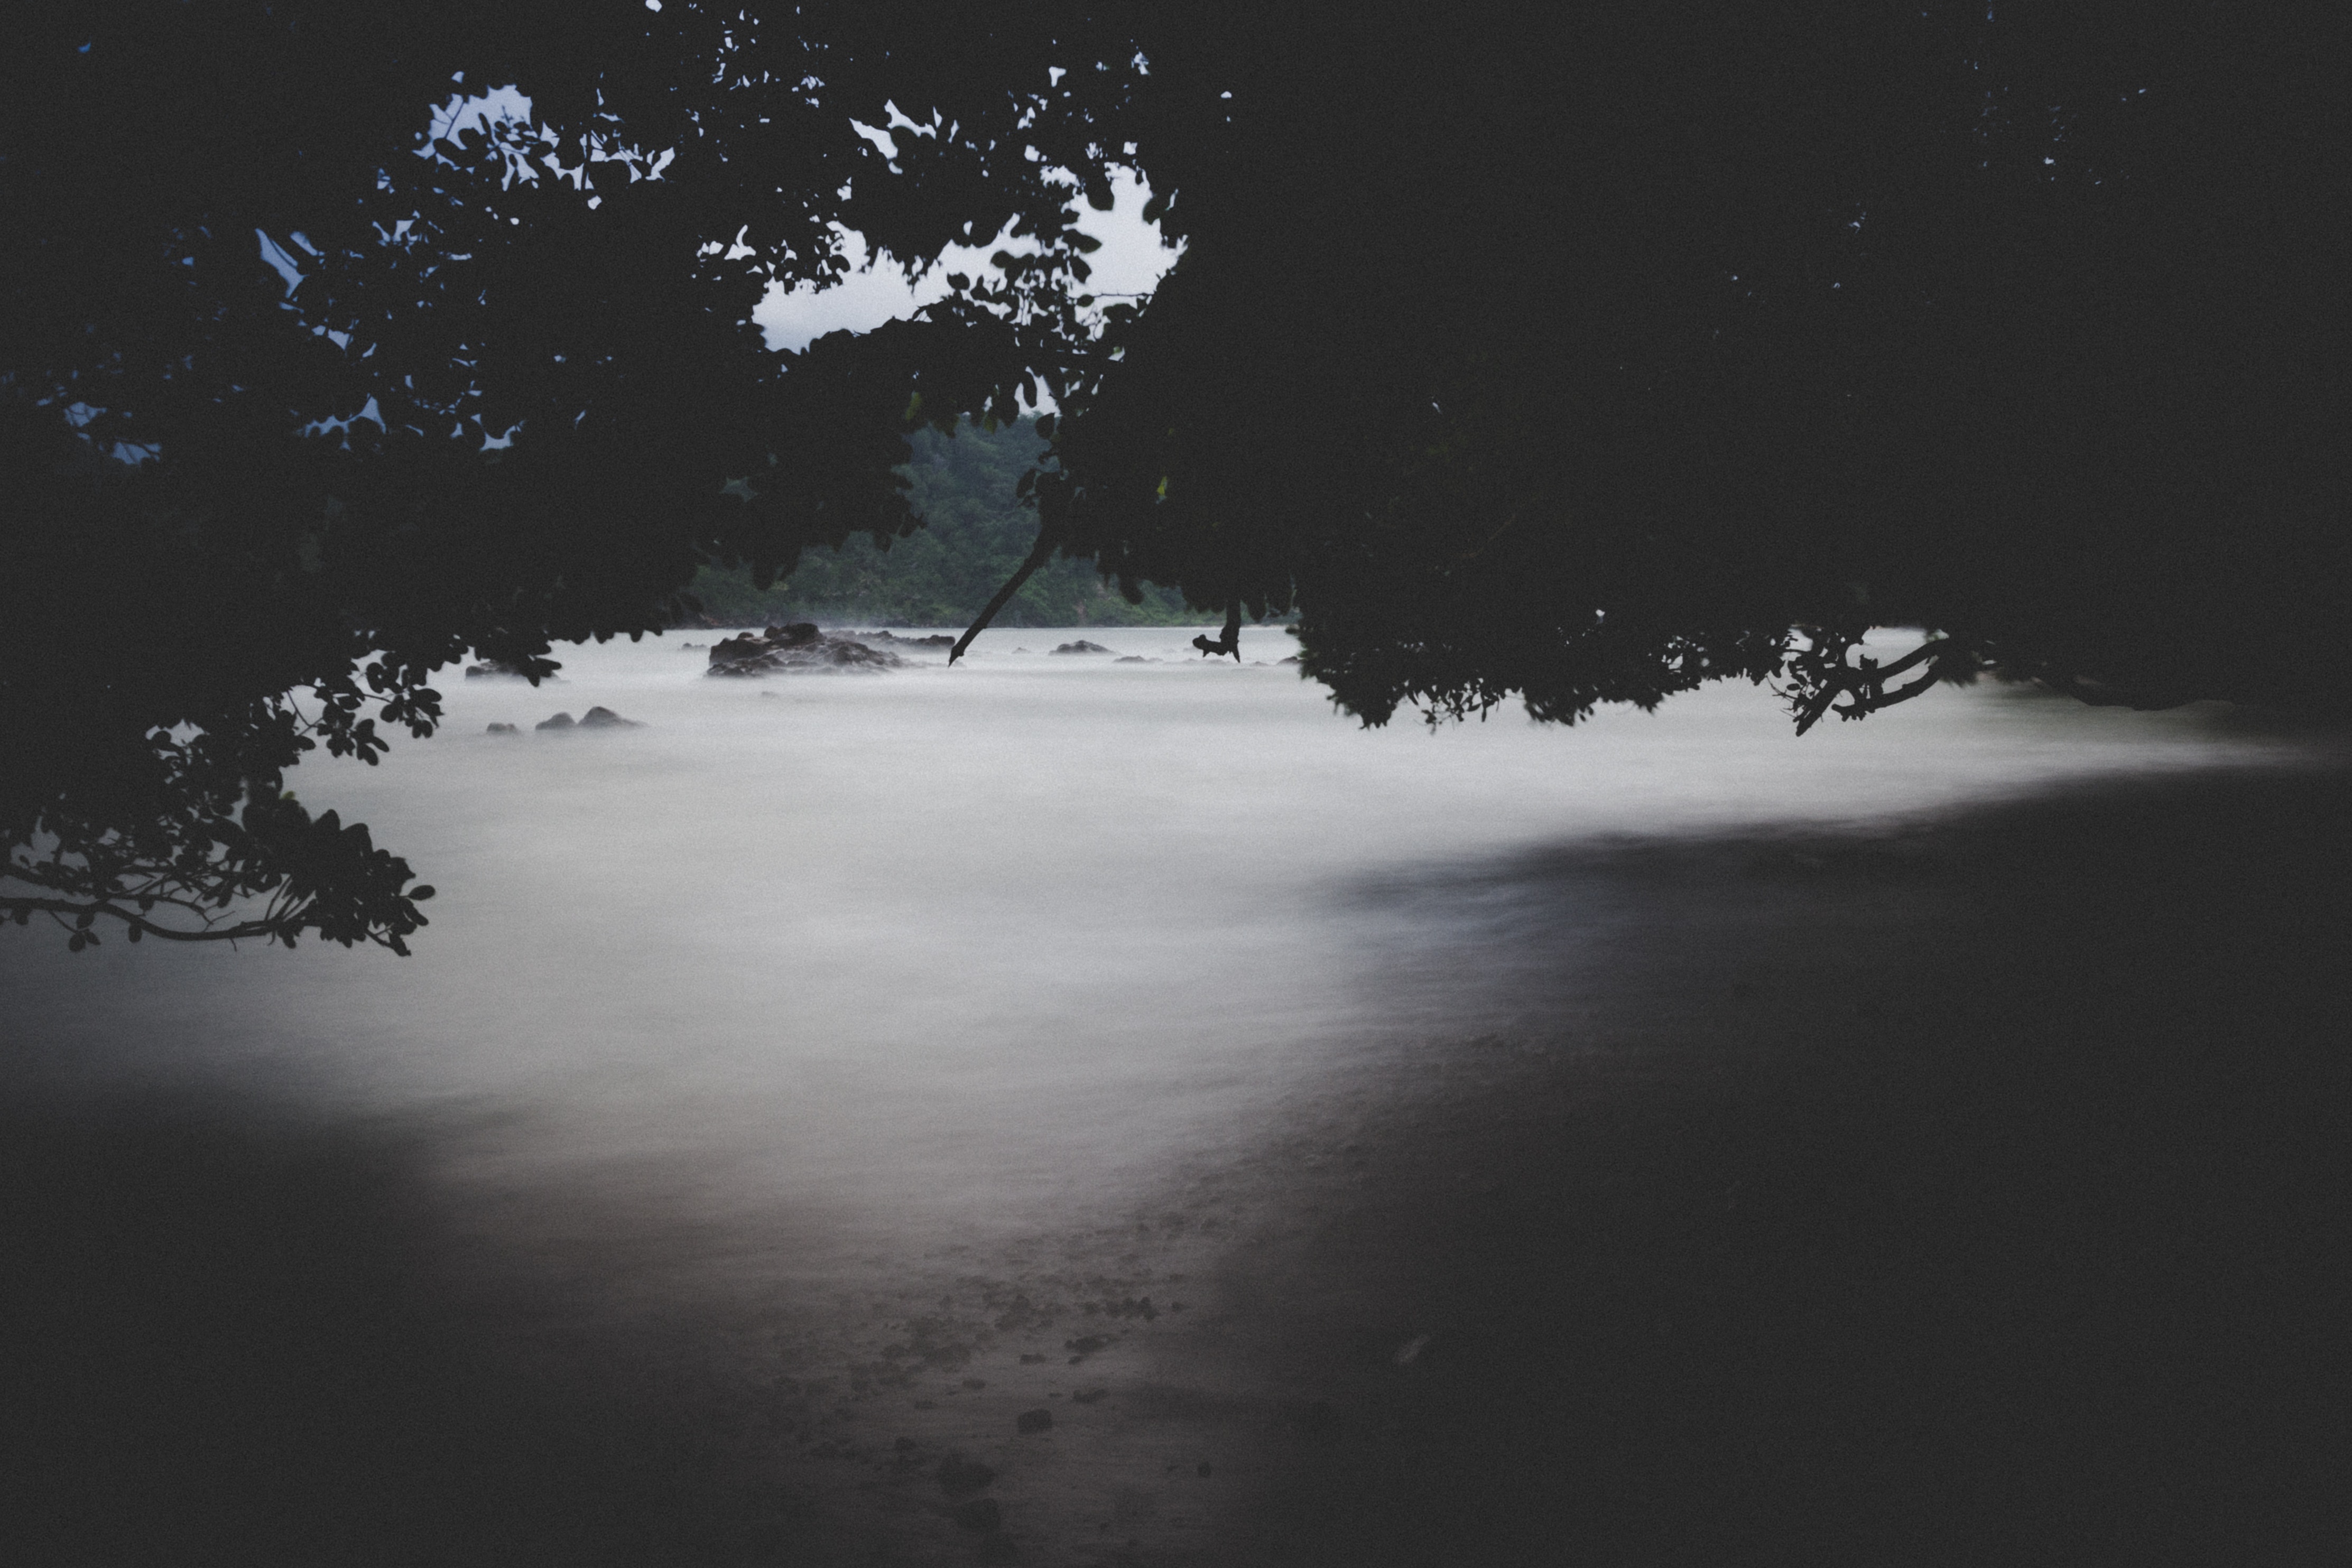
sky, black, water, nature, black and white, tree, atmospheric phenomenon, monochrome photography, atmosphere, cloud, darkness, monochrome, calm, sea, reflection, photography, landscape, plant, ocean, space, night, world, horizon, river, meteorological phenomenon, style